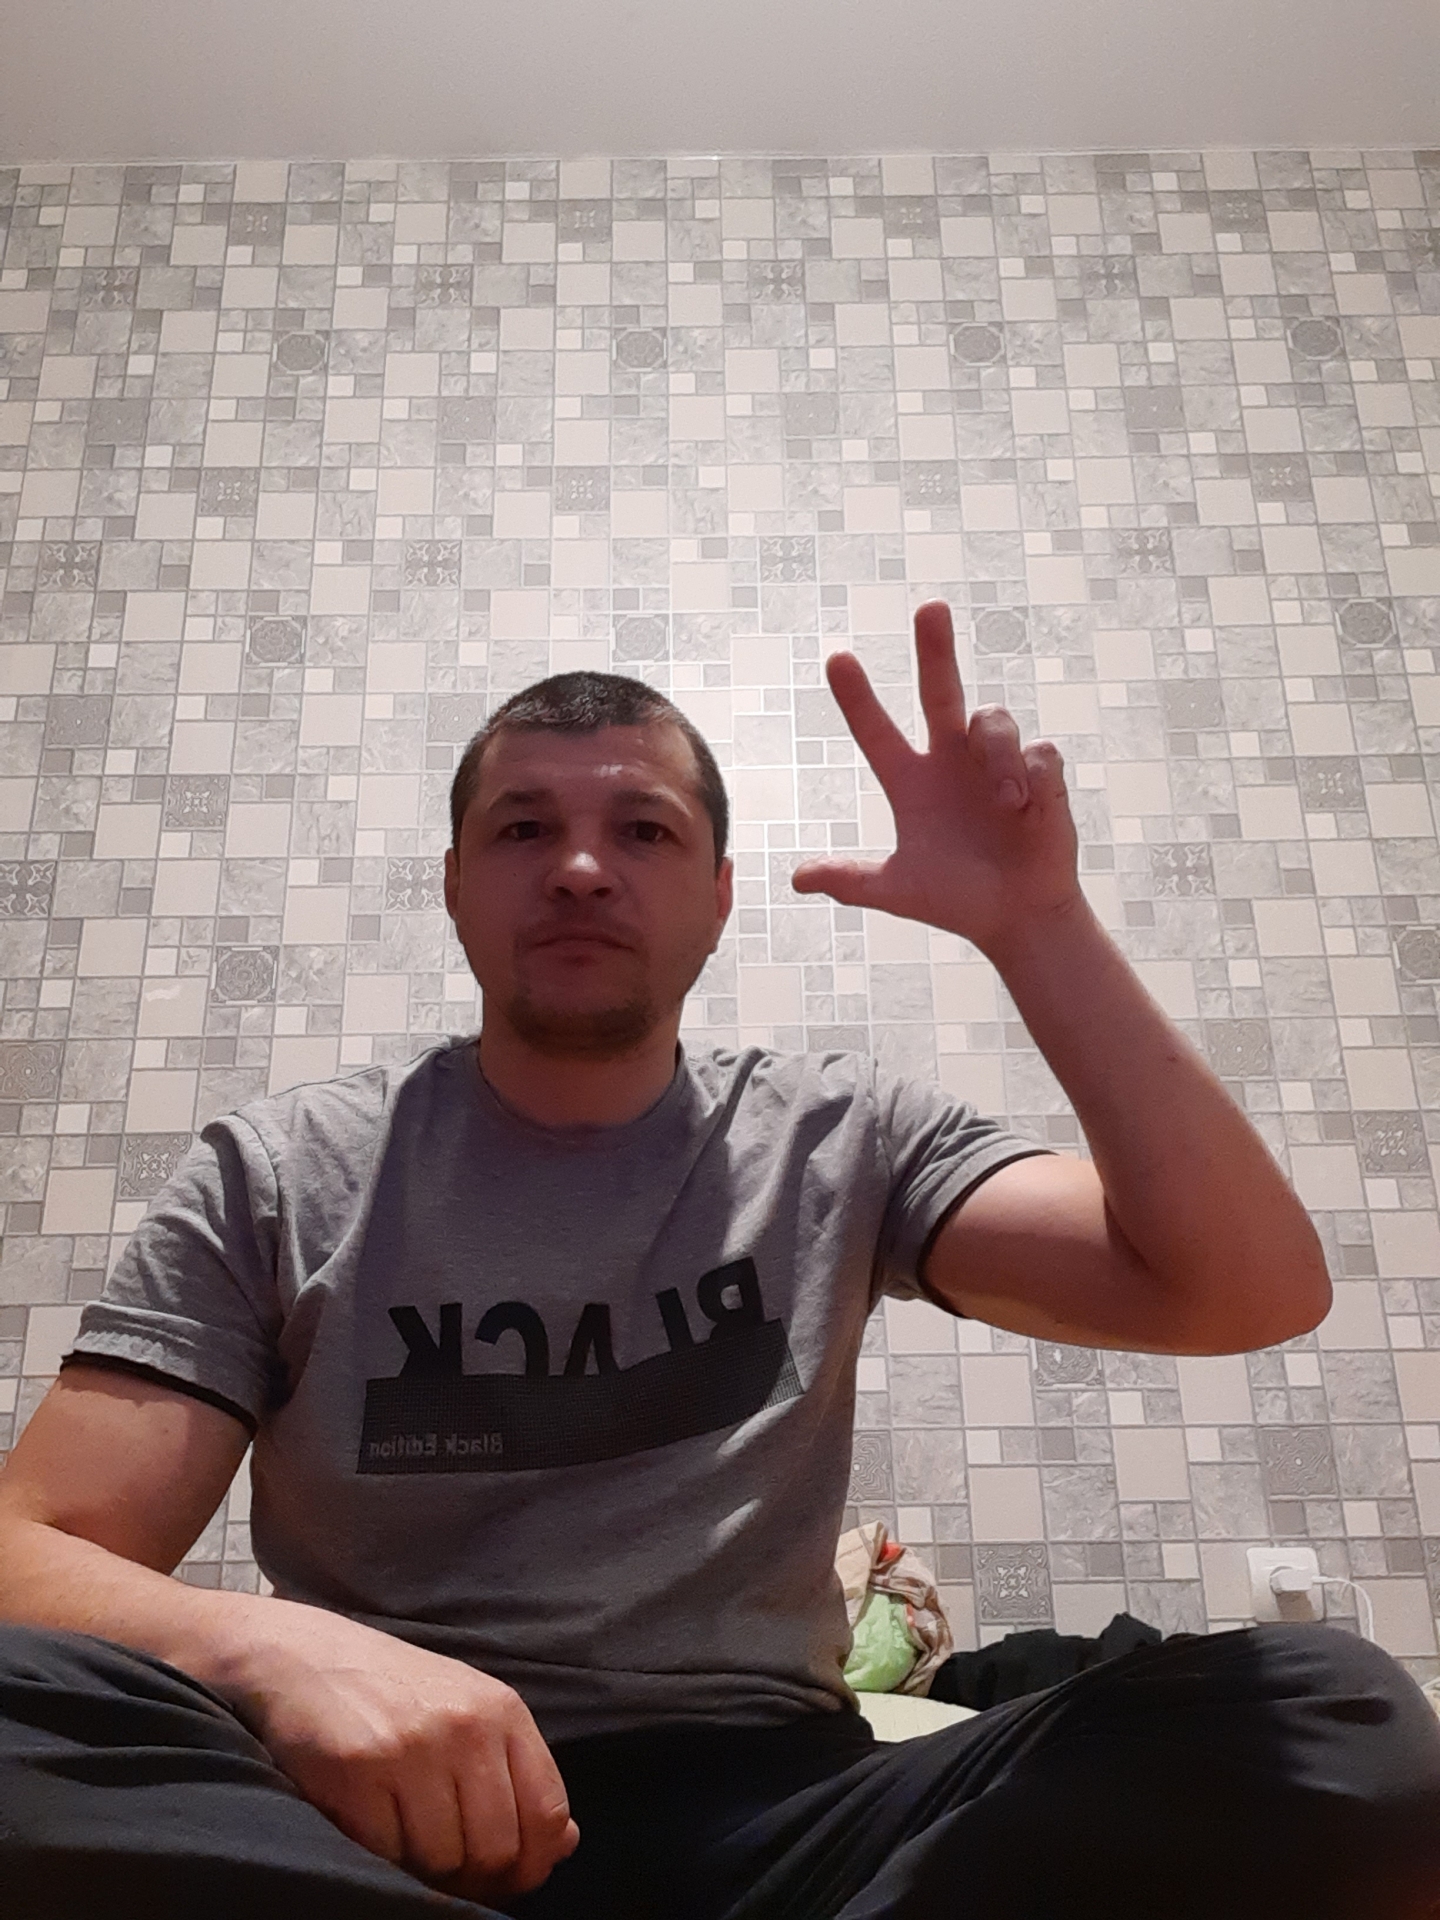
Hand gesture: three2